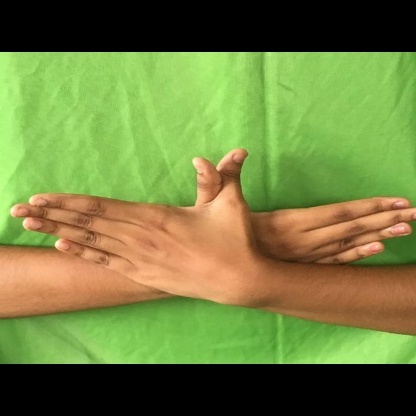
Mudra: Garuda